1988 24 Hours of Le Mans

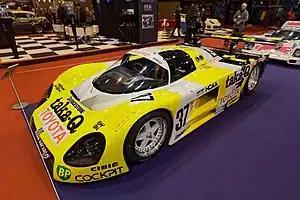
Toyota 88C

An adage was that it took at least three attempts for a manufacturer to win Le Mans – as evidenced by Ford and Renault, and longer for Porsche, Matra and Aston Martin. The notable exception was Ferrari who won at their first attempt – the inaugural post-war Le Mans in 1949. This sentiment was acknowledged by Tom Walkinshaw himself – in charge of the Jaguar team operations. Following the example of Ferrari, Ford and Porsche themselves, this year Jaguar brought quantity as well as quality to the event, in their efforts to get the elusive victory. Tom Walkinshaw bought five cars and fourteen drivers to Le Mans. Their weapon this year would be the new XJR-9, designed by Tony Southgate. The car featured a number of aerodynamic and mechanical improvements, including a reduction of the air tunnels to meet the new regulations. Covers over the rear wheels contributed an estimated extra 10% to the downforce. Now fitted with a Zytek management system, TWR's engine-specialist, Allan Scott, was able to lift its output to 730 bhp with a top-speed 15 km/h faster than last year's car. Jaguar had entered this year's IMSA GTP series and to meet those regulations, was now sporting four 17" wheels all round. One of the IMSA cars was brought across to join the three WSC cars, along with a new chassis destined for the USA.